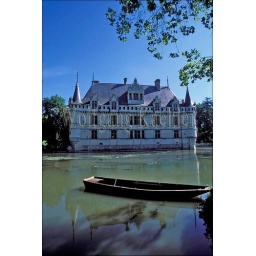
France, loire region, near chinon, azay-le-rideau chateaux, castle with moat, boat